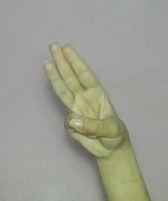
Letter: thaa